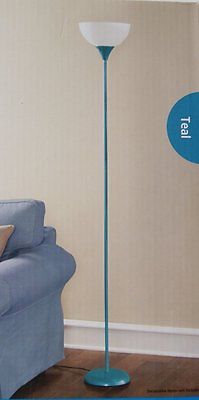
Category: lamp